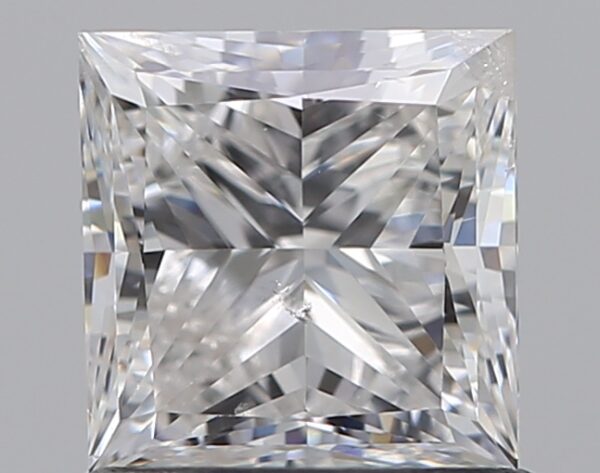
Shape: princess
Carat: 1
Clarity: SI2
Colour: E
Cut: EX
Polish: EX
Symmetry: EX
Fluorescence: N
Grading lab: HRD
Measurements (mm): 5.35 x 5.24 x 3.83